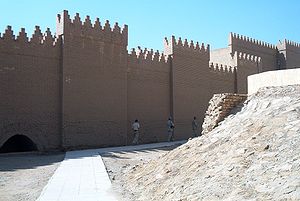
Babylonien
Babylons mure.
Babylonien var en akkadisk bystat oprettet i 1867 f.Kr. i oldtidens Mesopotamien. Levningene findes i provinsen Babil i Irak, uden for provinsens hovedstad Al-Hilla, omkring 85 km syd for Bagdad. Alt hvad der er tilbage af den oprindelige kendte by fra oldtiden i dag, er en tell af knuste lermursten fra bygninger og andre brudstykker på den frugtbare slette mellem floderne Tigris og Eufrat. Byen i sig selv blev bygget på Eufrat, og delte floden i to lige store løb på sin venstre og højre bred med bratte dæmninger, som tilbageholdt flodens sæsonmæssige oversvømmelser.